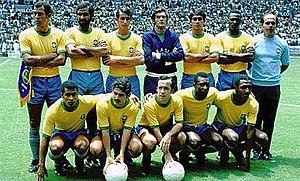
L'Équipe du Brésil de football remporte la Coupe du monde de football de 1970 au Mexique.